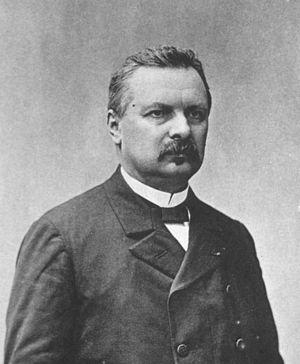
Victor Henri Hutinel, né le 15 avril 1849 à Châtillon-sur-Seine en Bourgogne et mort le 21 mars 1933 à Paris, est un pédiatre et médecin français.